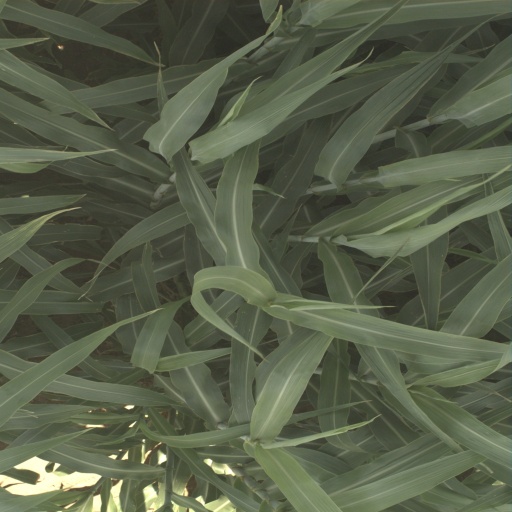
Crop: sorghum